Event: Typhoon Ruby
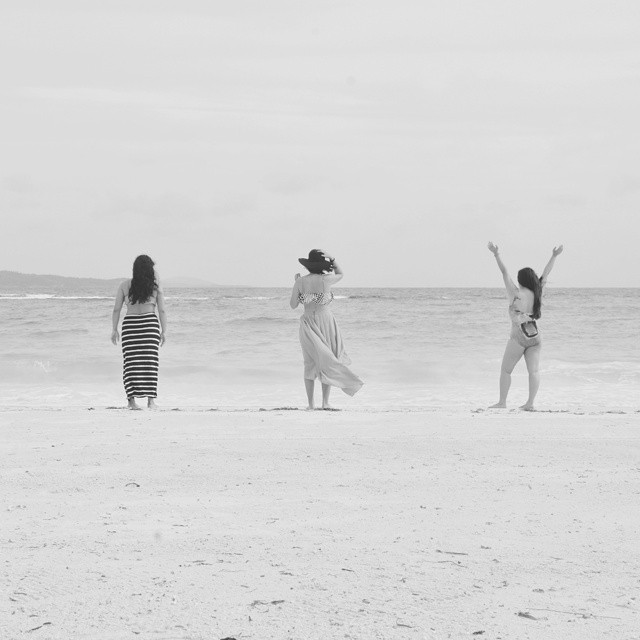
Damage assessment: no_damage